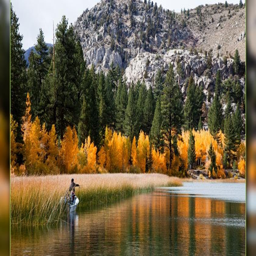
a city with the fall colors .